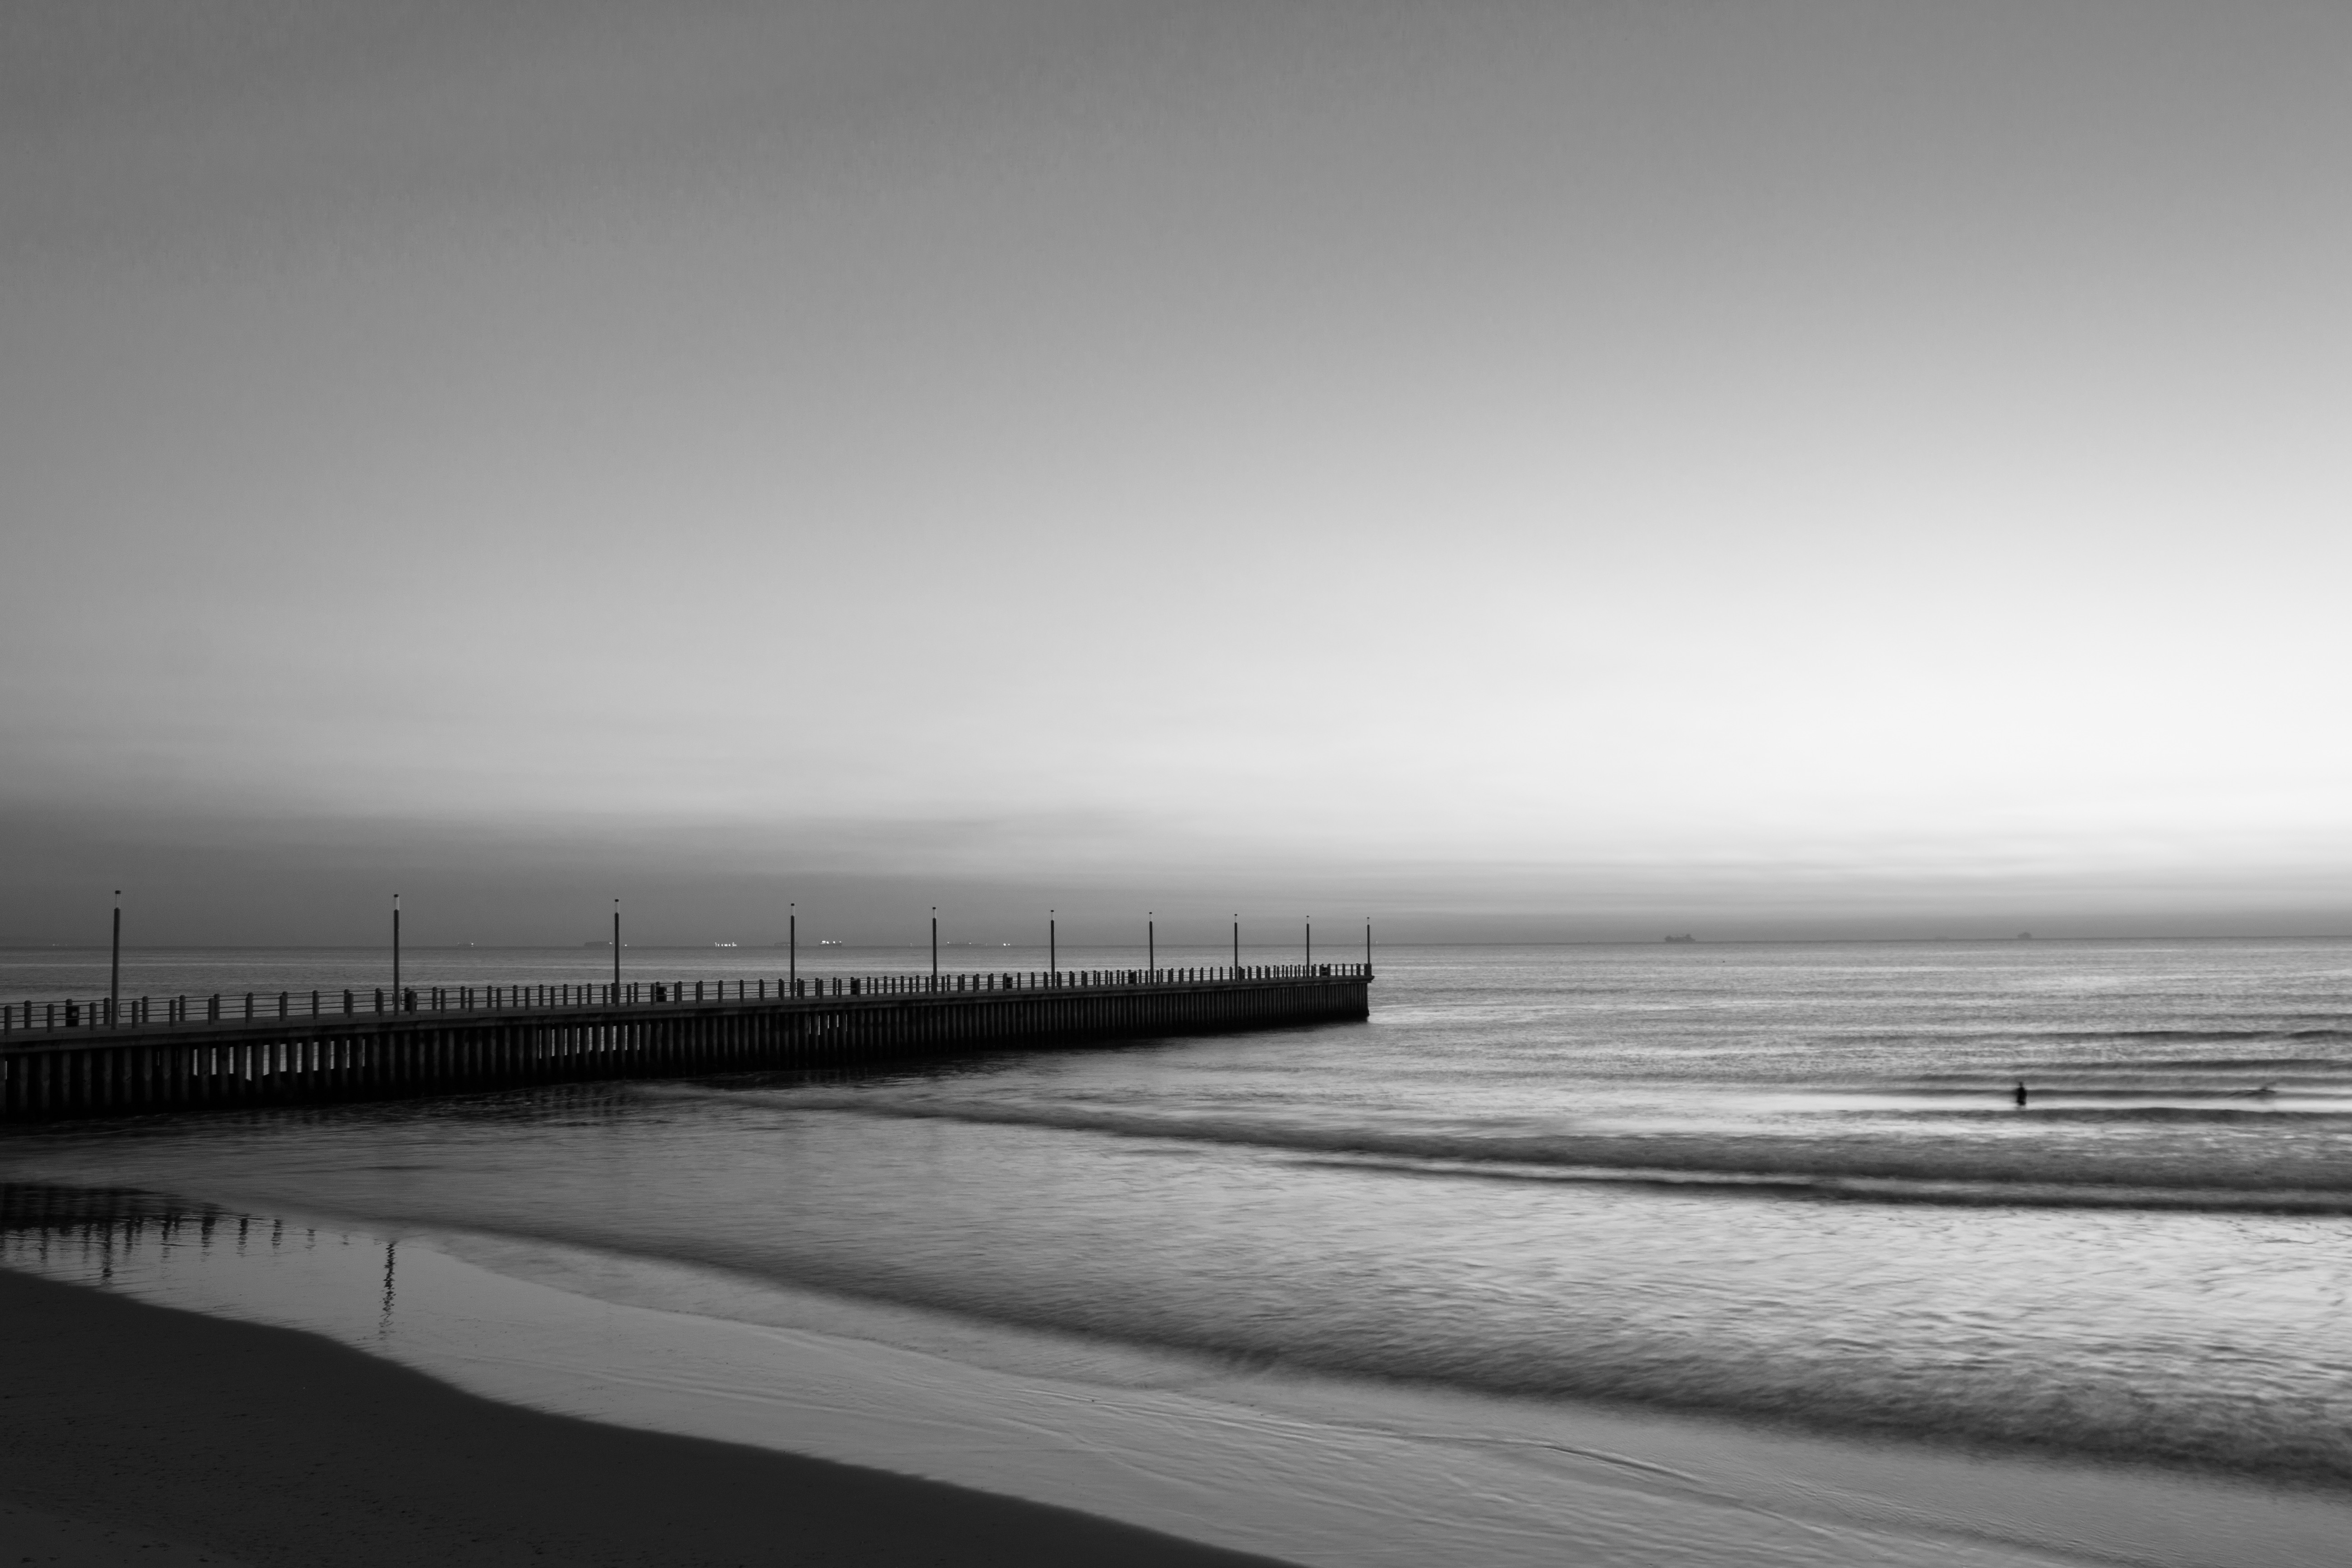
sea, coast, ocean, horizon, black and white, sunrise, white, morning, wave, dawn, pier, dusk, reflection, tower, monochrome, shape, monochrome photography, atmospheric phenomenon